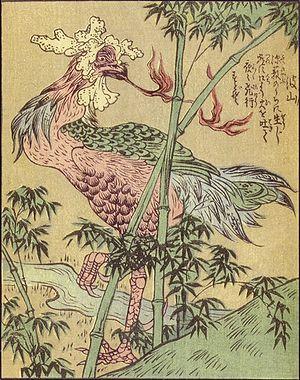
Le basan, alternativement désigné par les noms basabasa ou inuhōō est un oiseau semblable à une volaille dont les origines proviennent de la mythologie et du folklore japonais et qui est illustré dans les albums Ehon hyaku monogatari et Gazu hyakki yagyō de Tekehara Shunsen. Il passe pour vivre dans les montagnes de la province d'Iyo.